2024 SpeedyCash.com 250

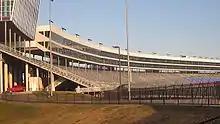
Texas Motor Speedway, the circuit where the race will be held.

Texas Motor Speedway is a speedway located in the northernmost portion of the U.S. city of Fort Worth, Texas – the portion located in Denton County, Texas. The track measures around and is banked 24 degrees in the turns, and is of the oval design, where the front straightaway juts outward slightly. The track layout is similar to Atlanta Motor Speedway and Charlotte Motor Speedway (formerly Lowe's Motor Speedway). The track is owned by Speedway Motorsports, Inc., the same company that owns Atlanta and Charlotte Motor Speedway, as well as the short-track Bristol Motor Speedway.